History of Slovakia

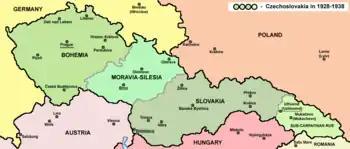
Czechoslovakia in 1928

In the Hungarian Revolution of 1848, Slovak nationalist leaders took the side of the Austrians in order to promote their separation from the Kingdom of Hungary within the Austrian monarchy. The Slovak National Council even organized an uprising from Vienna with the aim of equalizing Slovaks and gaining autonomy in the Habsburg monarchy, called the Slovak Uprising. In September, 1848, the Slovak National Council managed to organize a short-lived administration of the captured territories. However, the Slovak troops were later disbanded by the Vienna Imperial Court. On the other hand, thousands of volunteers from the current territory of Slovakia, among them a great number of Slovaks, fought in the Hungarian Army.